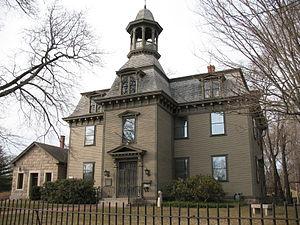
Kingston est un village et une census-designated place au sein de la ville de South Kingstown du comté de Washington dans l'État de Rhode Island, aux États-Unis.